Sky position (RA, Dec in degrees): 238.262, 5.434
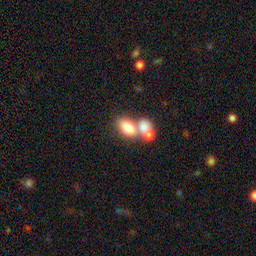
Galaxy morphology: Merging Galaxies